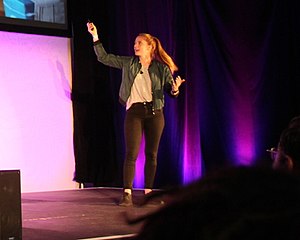
Simone Giertz
Simone Giertz er en svensk, komisk opfinder og internetfænomen.